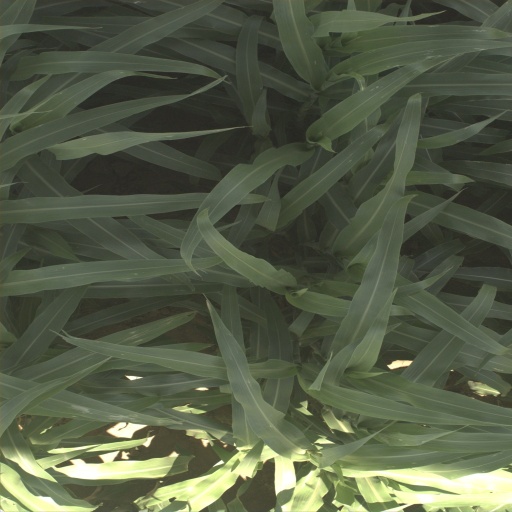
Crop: sorghum